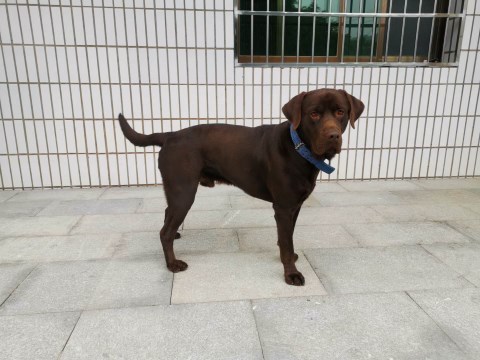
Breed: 3580-n000122-Labrador_retriever